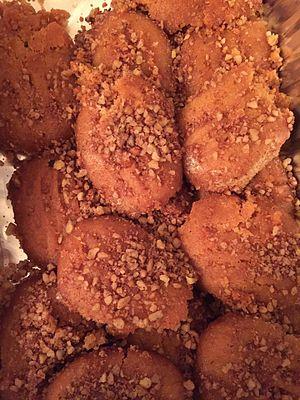
Melomakaronos frais
Le melomakarono est un dessert en forme d’œuf à base de farine, d'huile d'olive et de miel. Avec les kourabies, c'est un dessert traditionnel de l'époque des vacances de Noël.